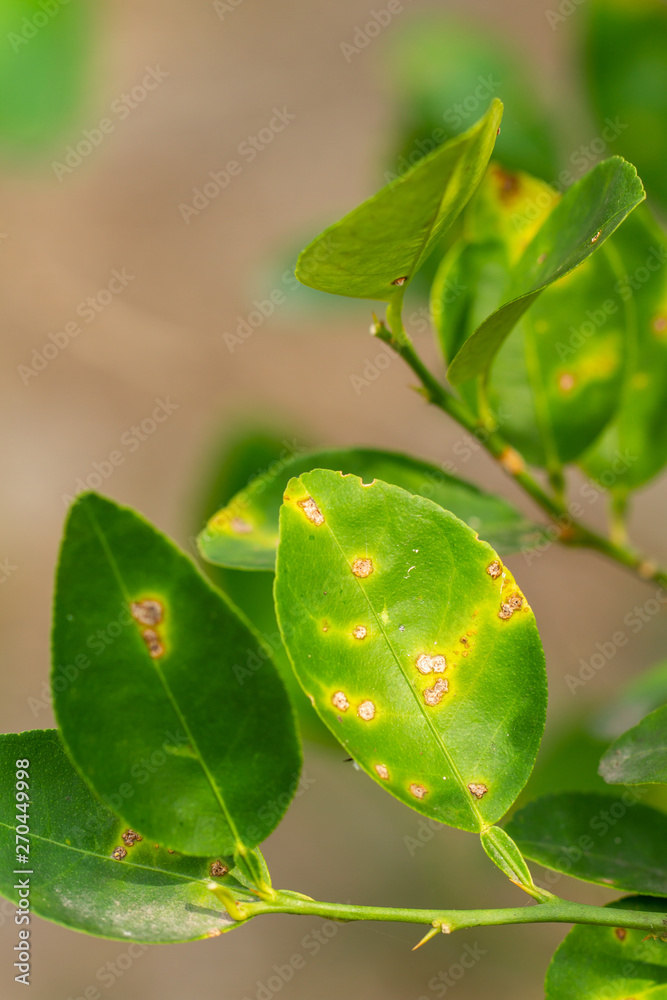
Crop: unknown
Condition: citrus_citrus_canker